History of Over-the-Rhine

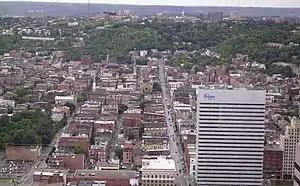
Aerial view of Over-the-Rhine

In the 1940s the booming war-stimulated industrial economy had drawn hundreds of thousands of migrants from Appalachia to cities such as Chicago, Detroit, Cleveland, and Cincinnati. In the 1950s, the automation of mining and the popularity of oil made the demand for coal sharply drop. In search of work, coal miners from Kentucky and West Virginia flocked to Cincinnati and settled in older neighborhoods, such as Lower Price Hill and Over-the-Rhine, where housing was cheaper. Both neighborhoods were also adjacent to the highly industrialized Mill Creek Valley, where work was within walking distance.